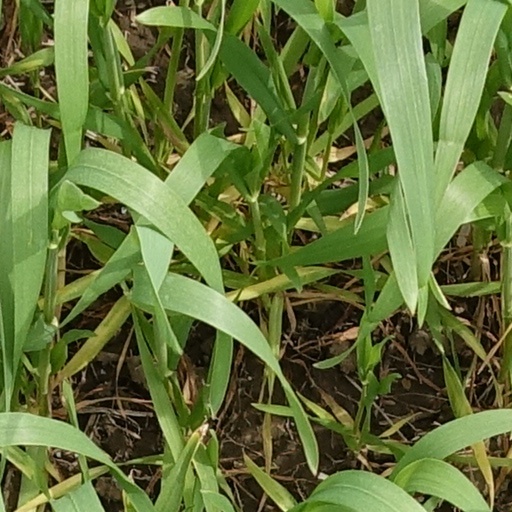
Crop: wheat